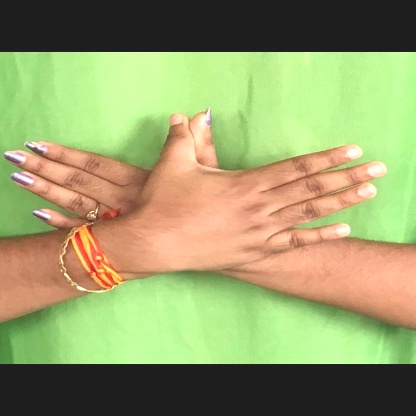
Mudra: Garuda